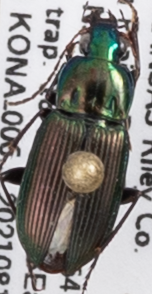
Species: Poecilus chalcites
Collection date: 2021-08-18
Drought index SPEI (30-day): -1.01
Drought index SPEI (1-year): -0.39
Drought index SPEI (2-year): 0.03